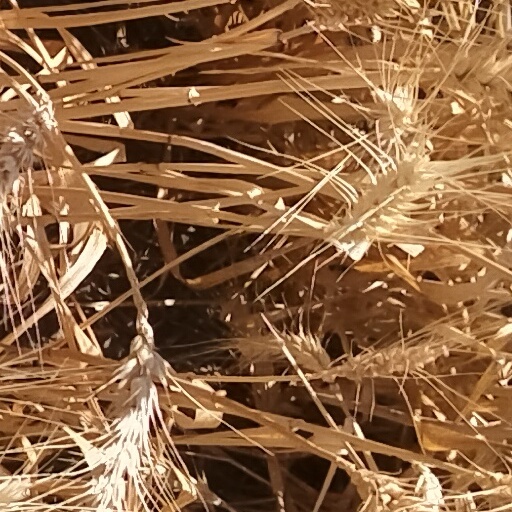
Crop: wheat